CIÉ 141 Class

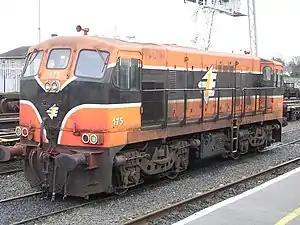
Iarnród Éireann 175 at Colbert station, Limerick, 2006

The CIE 141 Class locomotives were built in 1962 by General Motors Electro Motive Division (EMD) in the United States. Numbered B141 to B177, they were an updated version of the 121 Class locomotives, mechanically very similar but with cabs at each end.